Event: Nepal Earthquake
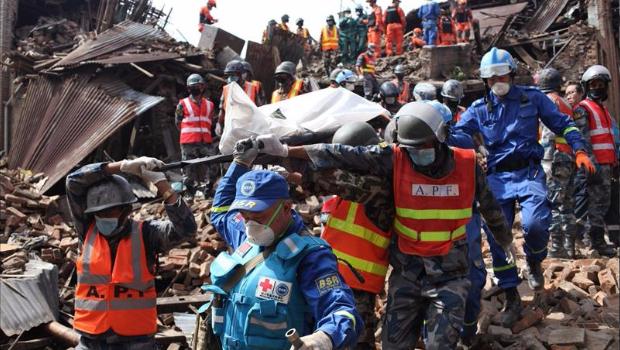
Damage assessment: damage